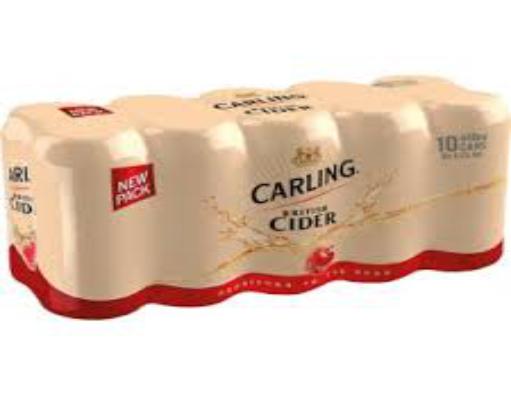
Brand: Carling Cider
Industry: Food